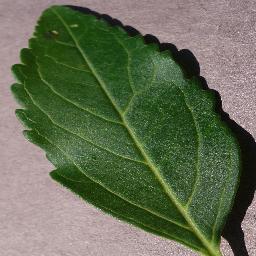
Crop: cherry
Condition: (including_sour)_healthy